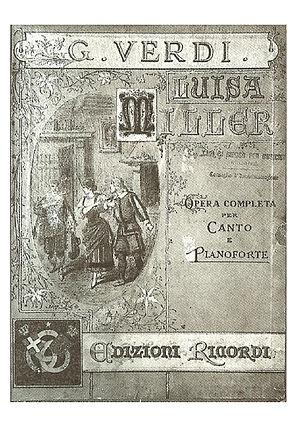
Partition pour piano et chant de l'opéra Luisa Miller de 1849
Luisa Miller est un opéra en trois actes, le quatorzième de Giuseppe Verdi, alors âgé de 36 ans, présenté pour la première fois au Teatro San Carlo de Naples le 8 décembre 1849. Il est considéré comme un tournant dans le style verdien.